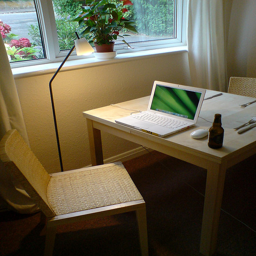
A laptop computer sitting on top of a desk.
The laptop was left open on the desk next to the bottle.
A table with a laptop and a bottle on it.
A table next to a window with a laptop on it.
A small table with a beer and computer on it